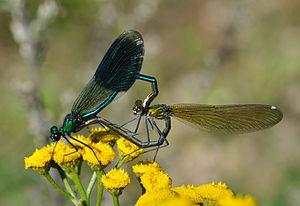
Cette liste recense les odonates répertoriés dans le canton de Genève par un ouvrage de 1996, complété par un ouvrage de 2012.
Calopteryx splendens, le caloptéryx éclatant ou caloptéryx splendide, est une espèce d'insectes odonates du sous-ordre des zygoptères ou demoiselles, de la famille des Calopterygidae qui ne comprend, en Europe, qu'un seul genre, Calopteryx.